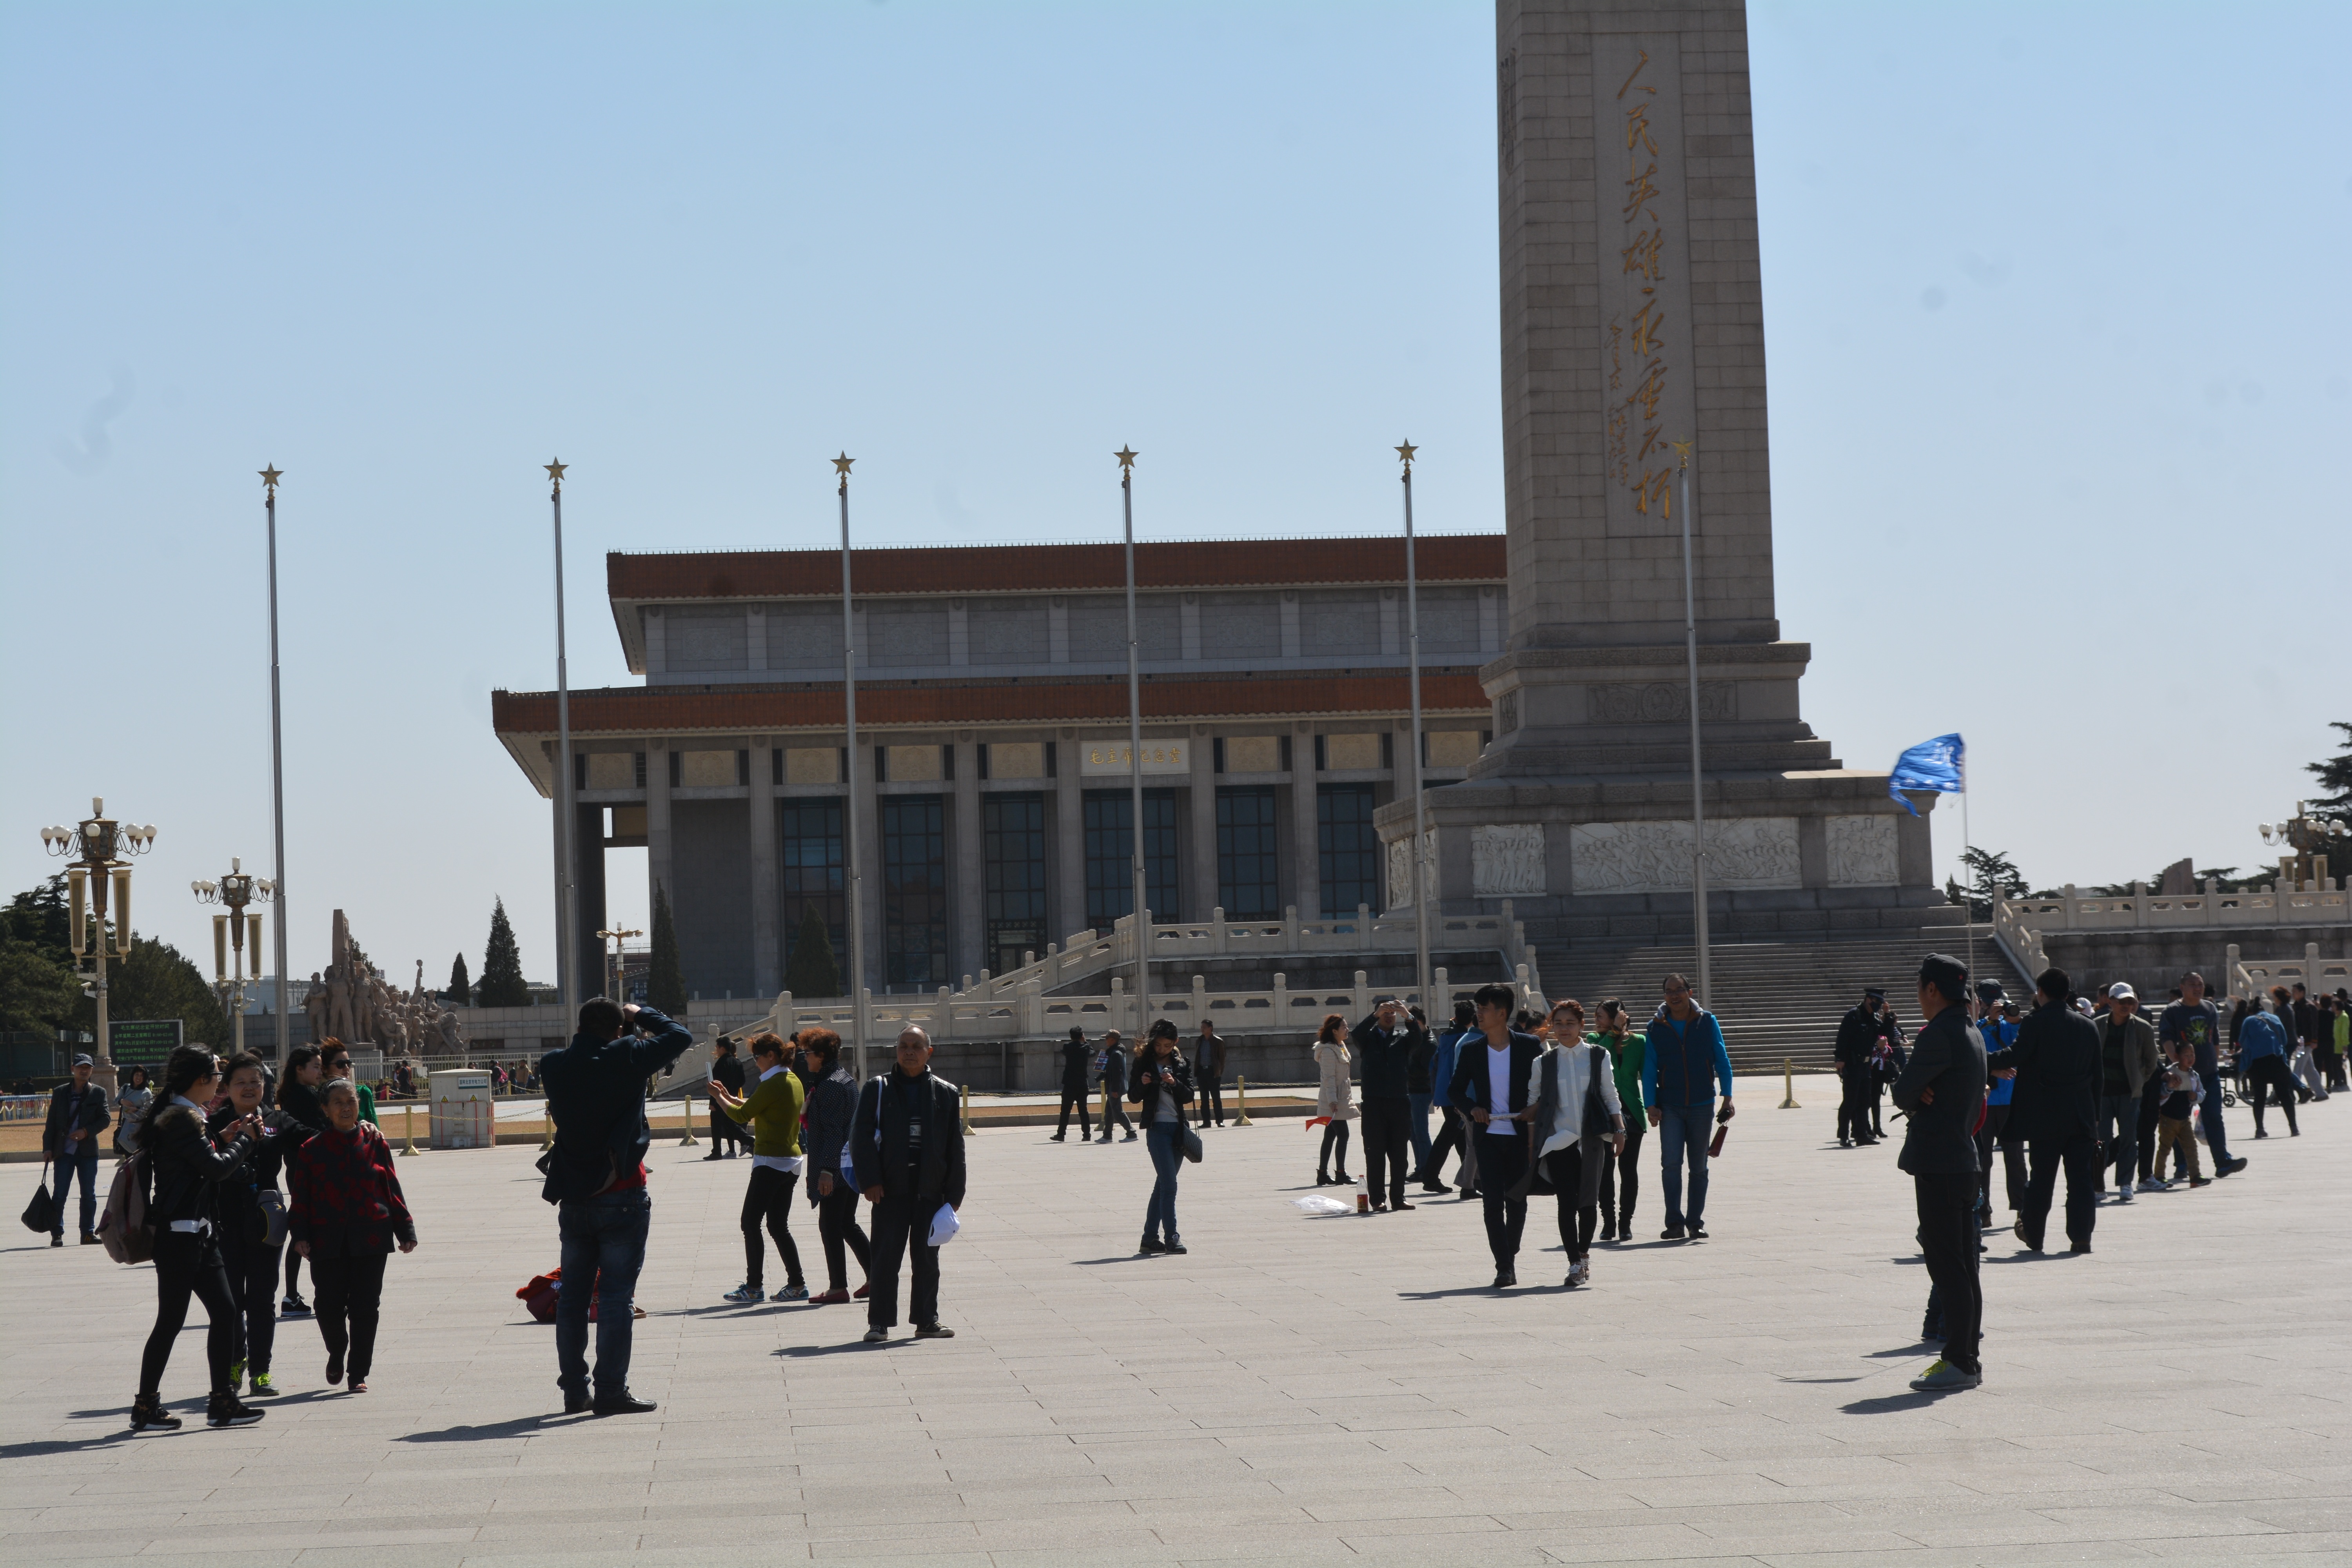
structure, city, walkway, monument, downtown, plaza, landmark, stadium, memorial, arena, town square, ice rink